Racism in Russia

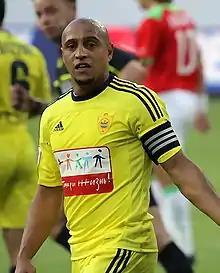
Playing for a Russian team, Roberto Carlos was twice faced with racial abuse on the field.

In the late 19th century, especially after nationalistic uprisings occurred in Poland, the government expressed xenophobia in its hostility towards ethnic minorities which did not speak Russian. The government decided to reduce the use of other languages, and it insisted that minorities which did not speak Russian should be Russified.